Sulphur Springs School District

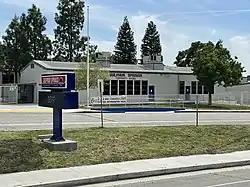
Sulphur Springs Community School, April 2023

All SSSD schools are within Santa Clarita city limits, except for Mint Canyon Community School, which is in an unincorporated area. Schools within the Sulphur Springs School District refer to themselves as "community schools," unlike schools in the Saugus and Newhall school districts which refer to themselves as "elementary schools."